Mark Jeffrey

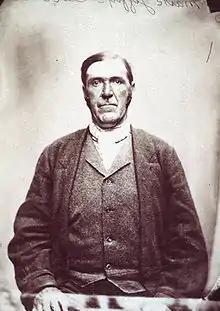
Mark Jeffrey

Mark Jeffrey (or "Big Mark") (c. 1825–1894) was an English convict who departed England on 12 December 1849 and arrived in Australia on 30 April 1850. Mark Jeffrey was described as "A terror to those in authority. He always fought against injustice...".